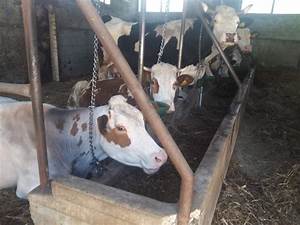
Label: cow